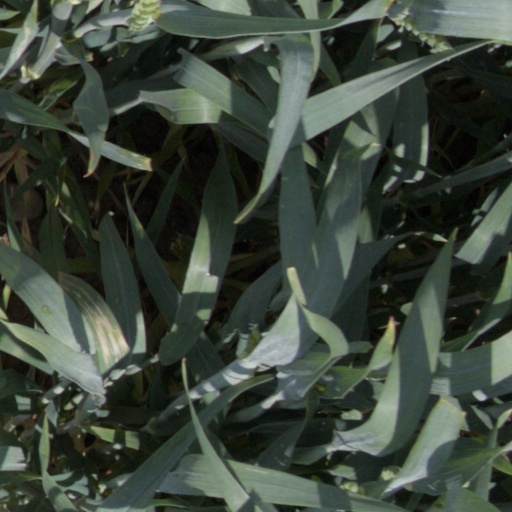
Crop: wheat